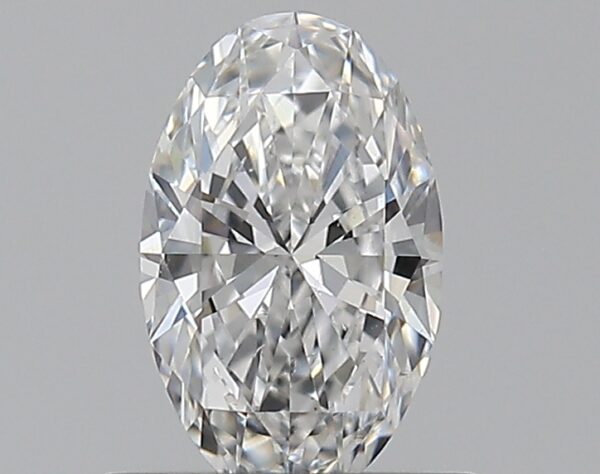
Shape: oval
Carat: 0.51
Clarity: VS2
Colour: E
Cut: EX
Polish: EX
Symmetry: VG
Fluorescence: N
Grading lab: GIA
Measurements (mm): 6.99 x 4.35 x 2.57